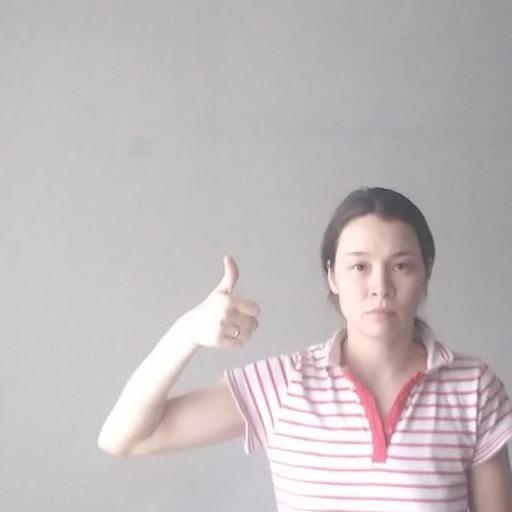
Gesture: like